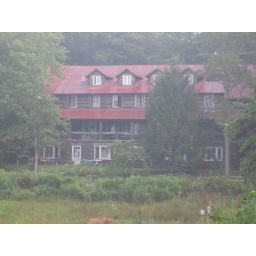
This is the oldest building on the campus. My bed was nestled in the first dormer on the right.